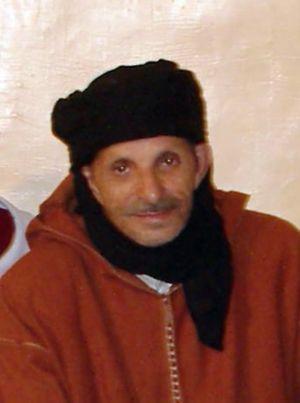
Portrait de Hussein Aït Jimhi en 2007.
Hussein Aït Jimhi est un musicien traditionnel et acteur marocain de langue berbère.